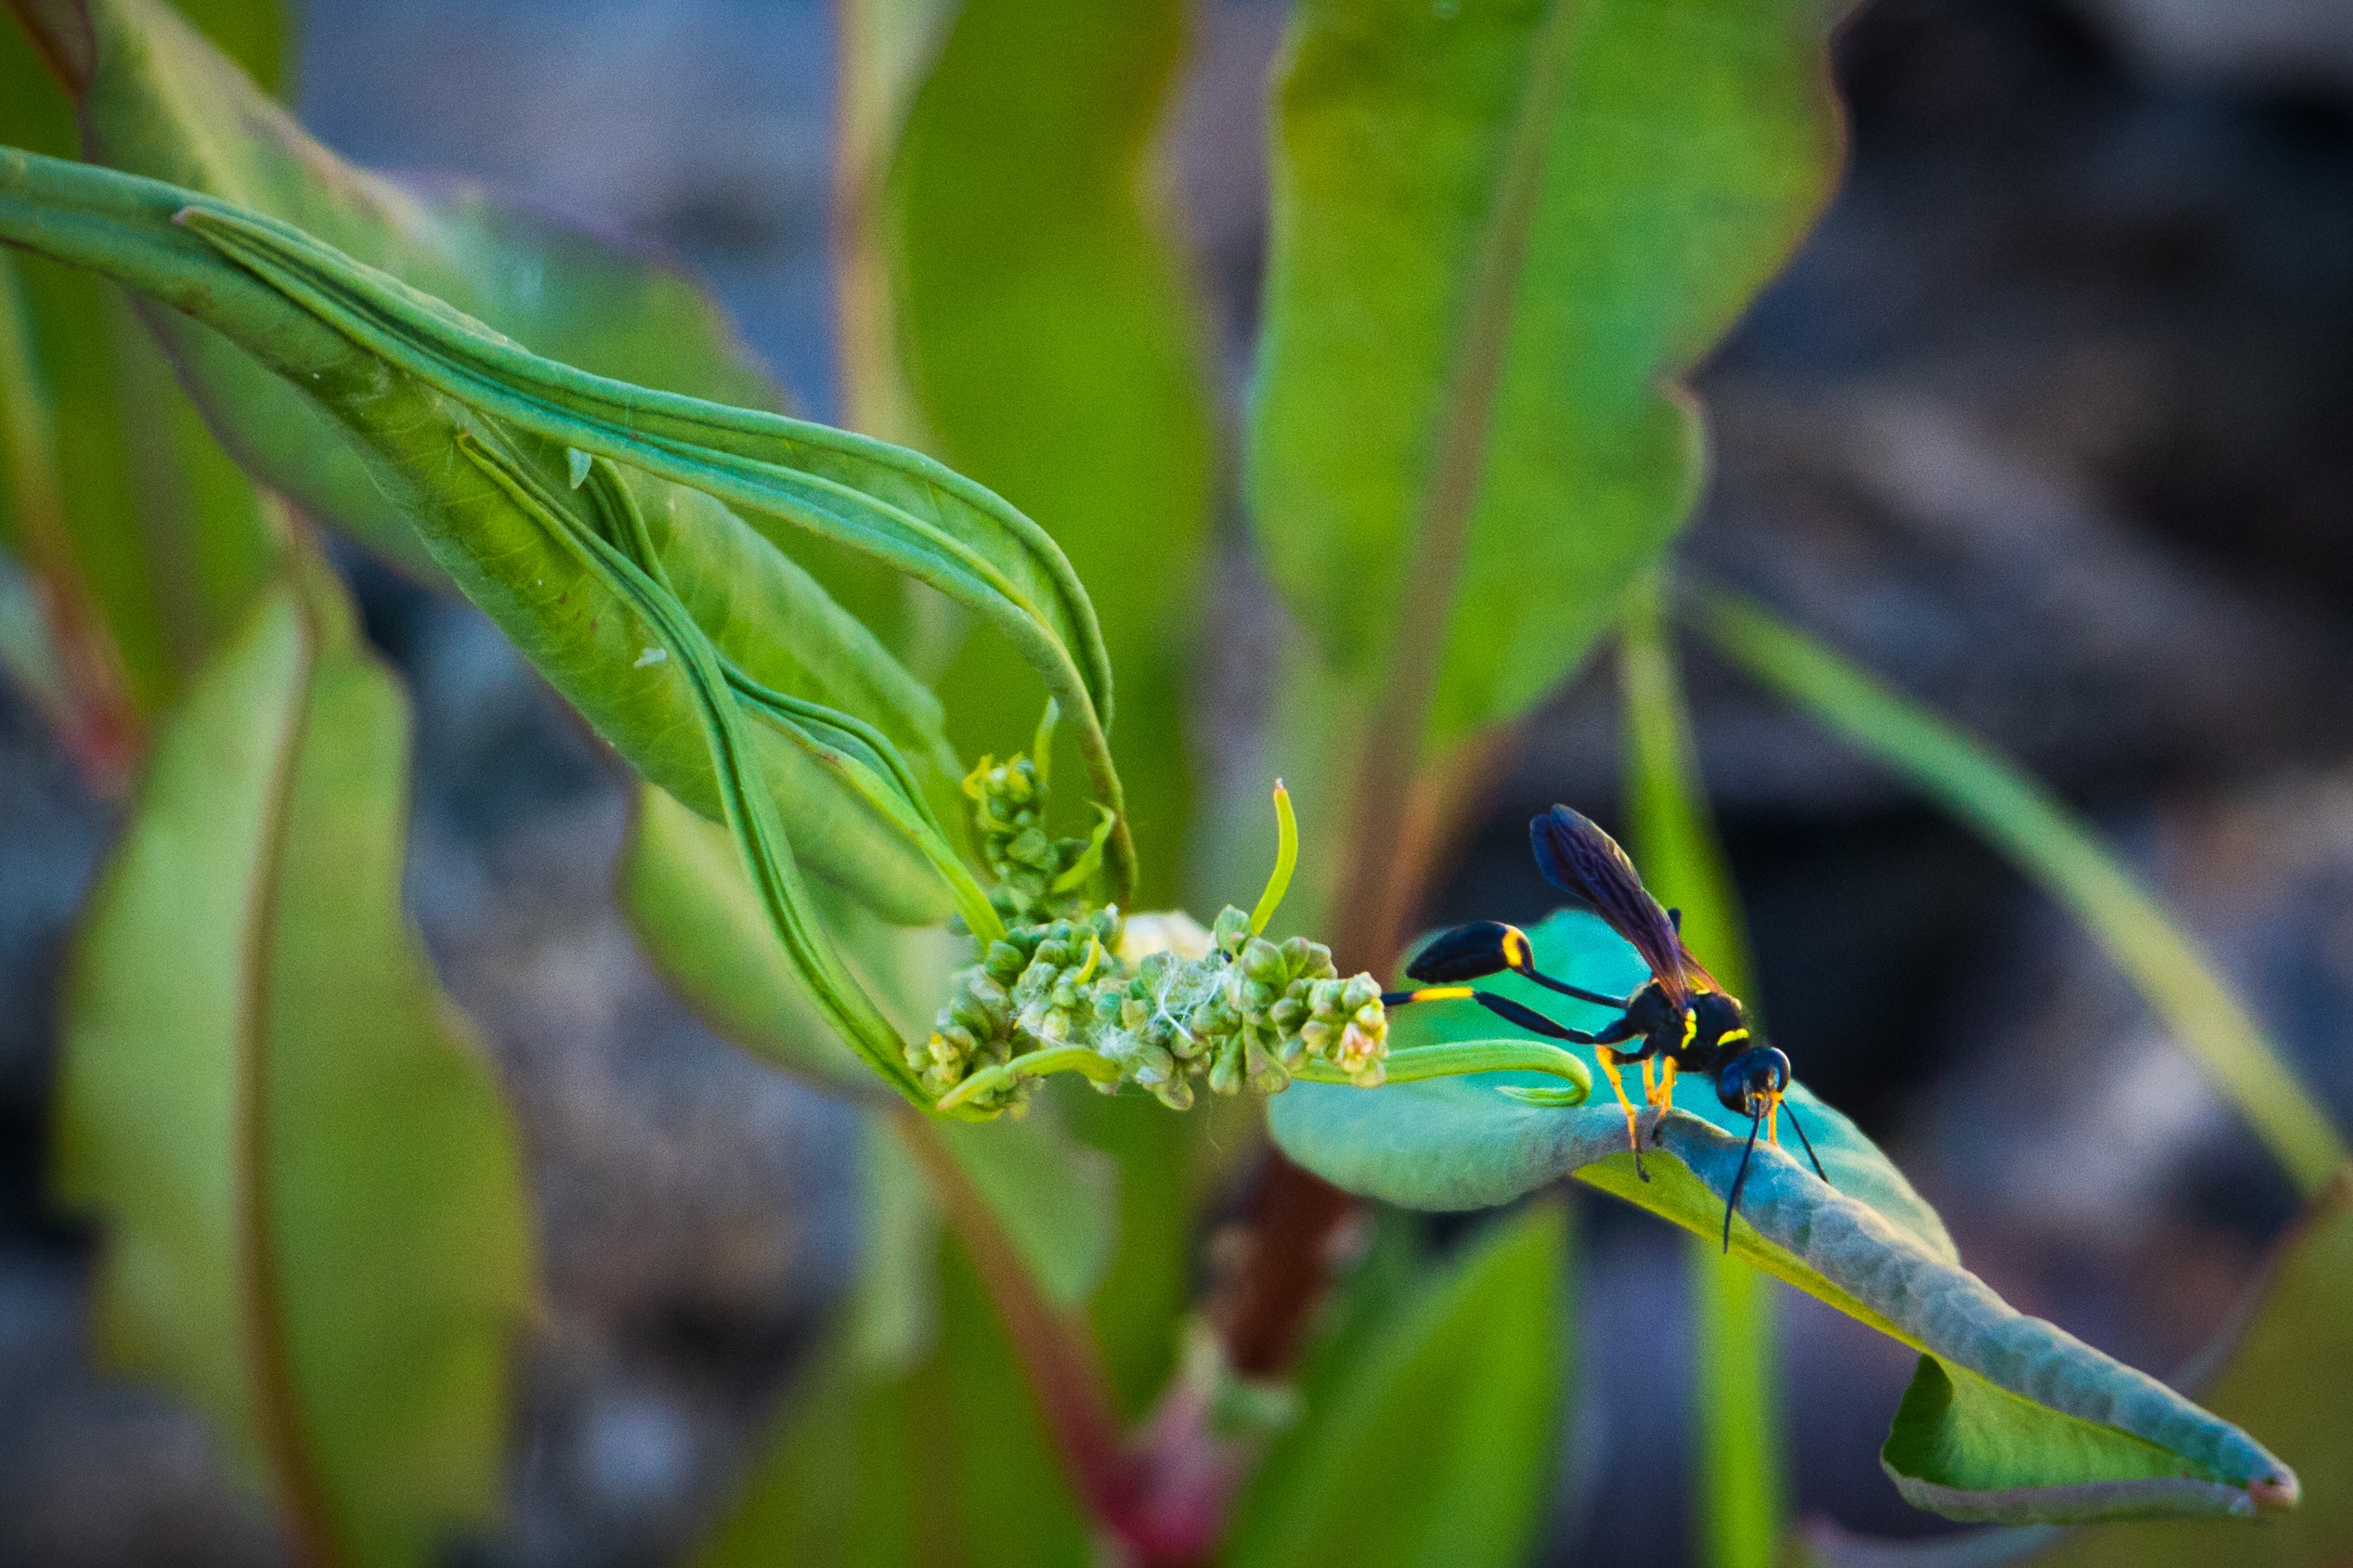
nature, branch, plant, leaf, flower, food, green, produce, crop, insect, botany, flora, fauna, macro photography